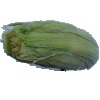
Label: Corn Husk 1